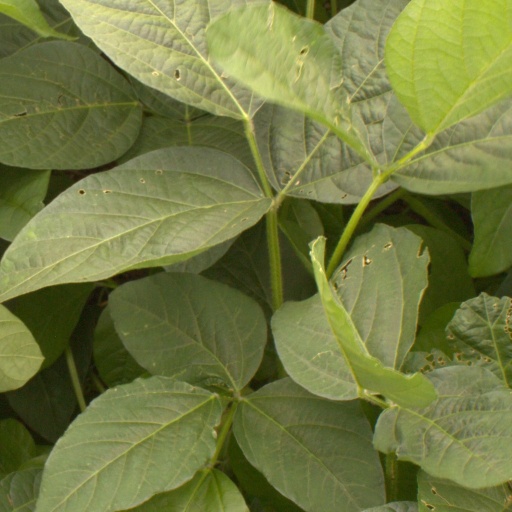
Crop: soybean